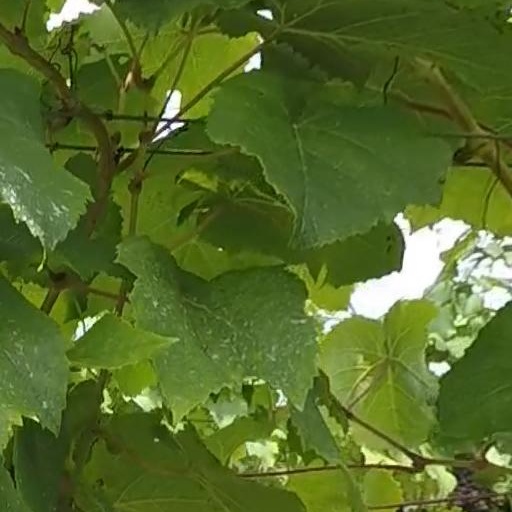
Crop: grape